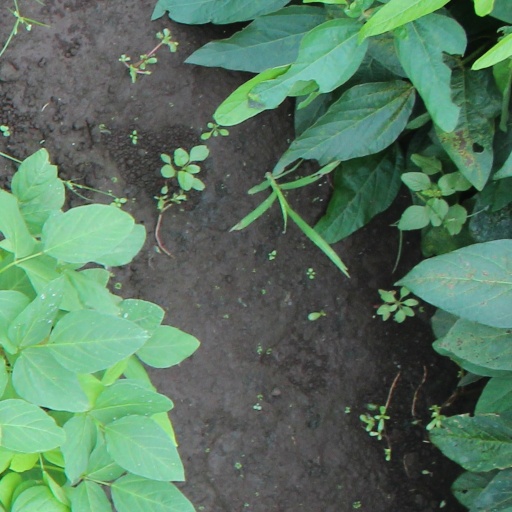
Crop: soybean